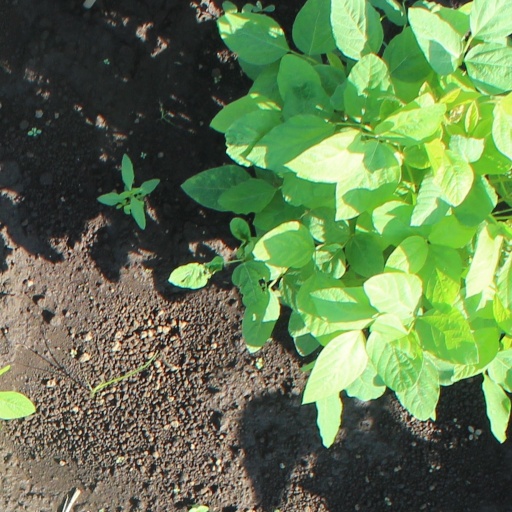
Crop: soybean